Toyotomi Hideyoshi

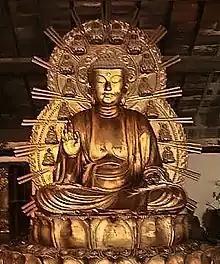
Replica of . The Great Buddha of Kyoto was built by Hideyoshi to show off his power.

The future stability of the Toyotomi dynasty after Hideyoshi's eventual death was put in doubt when his only son, three-year-old Tsurumatsu, died in September 1591, which followed his half-brother Hidenaga's death from illness earlier that year in February. Hideyoshi subsequently named his nephew Hidetsugu his heir, adopting him in January 1592. Hideyoshi resigned as "kampaku" to take the title of "taikō" (retired regent), and Hidetsugu succeeded him as "kampaku".